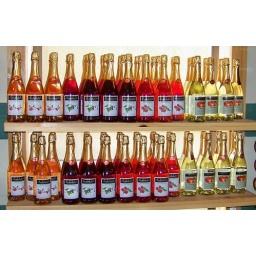
Archibald Orchards and Estate Winery; Bowmanville, Ontario. Specializing in apple products - apple and mixed fruit ciders, wines, and dessert wines.